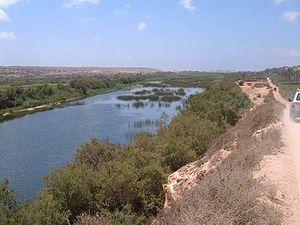
Le parc national de Souss-Massa, créé en 1991, se situe au Maroc dans la région de Souss-Massa-Drâa, entre Agadir et Tiznit. L'entrée du parc de l'Oued Massa est au bout du village de Sidi-Bnazern. Située à l'embouchure de l'Oued Massa, cette réserve naturelle, d'une superficie de 33 800 hectares, abrite aussi bien les mammifères, comme les mangoustes, chacals, sangliers et gazelles, que des oiseaux, comme les goélands, faucons, cormorans et hérons.
L'oued Massa est un fleuve marocain, long de 120 km. Elle se jette à une dizaine de kilomètres de la commune rurale de Massa, qui porte son nom. Son bassin se situe au sud de la région Souss-Massa, composée de la région du Souss au nord et du fleuve Massa au sud.
La Liste des cours d'eau du Maroc montre les plus longs cours d'eau au Maroc.
Massa, ou parfois Messa, est une commune rurale de la province de Chtouka-Aït Baha, dans la région Souss-Massa, au Maroc.